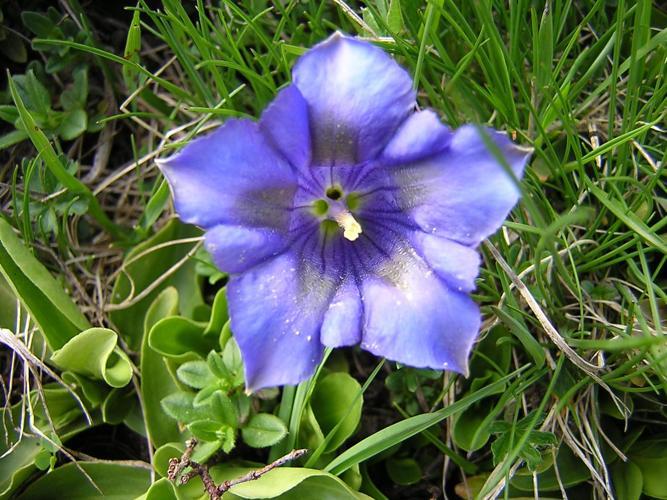
Label: stemless gentian